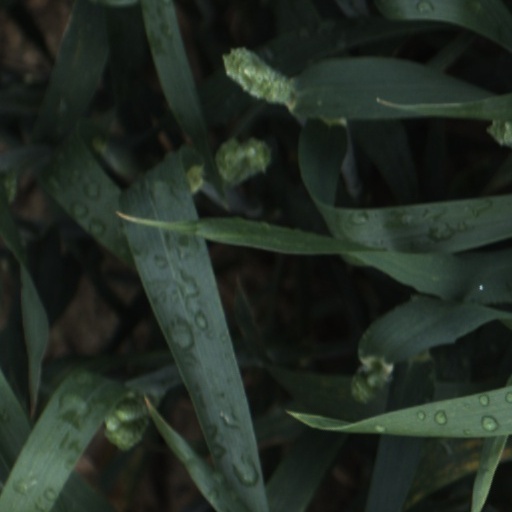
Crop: wheat